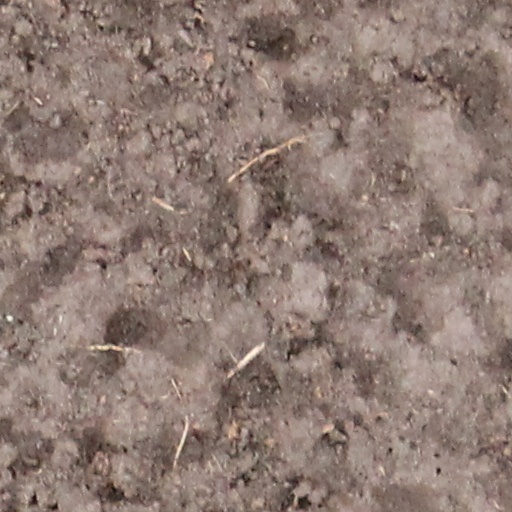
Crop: wheat